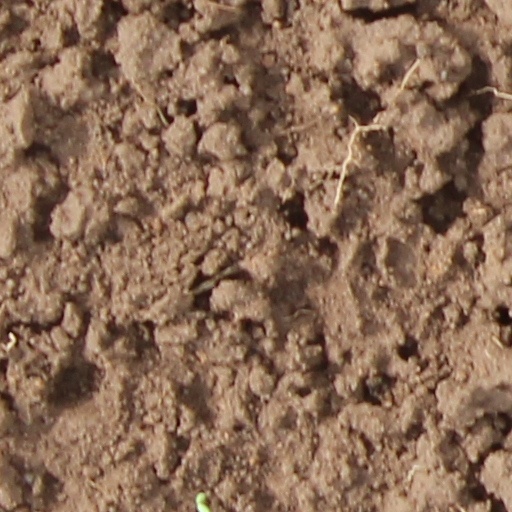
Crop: wheat